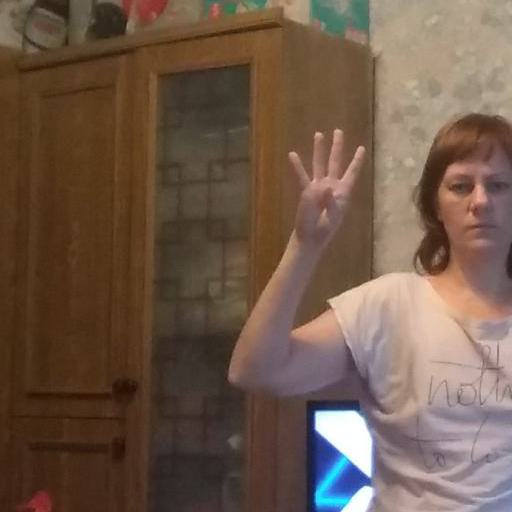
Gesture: four